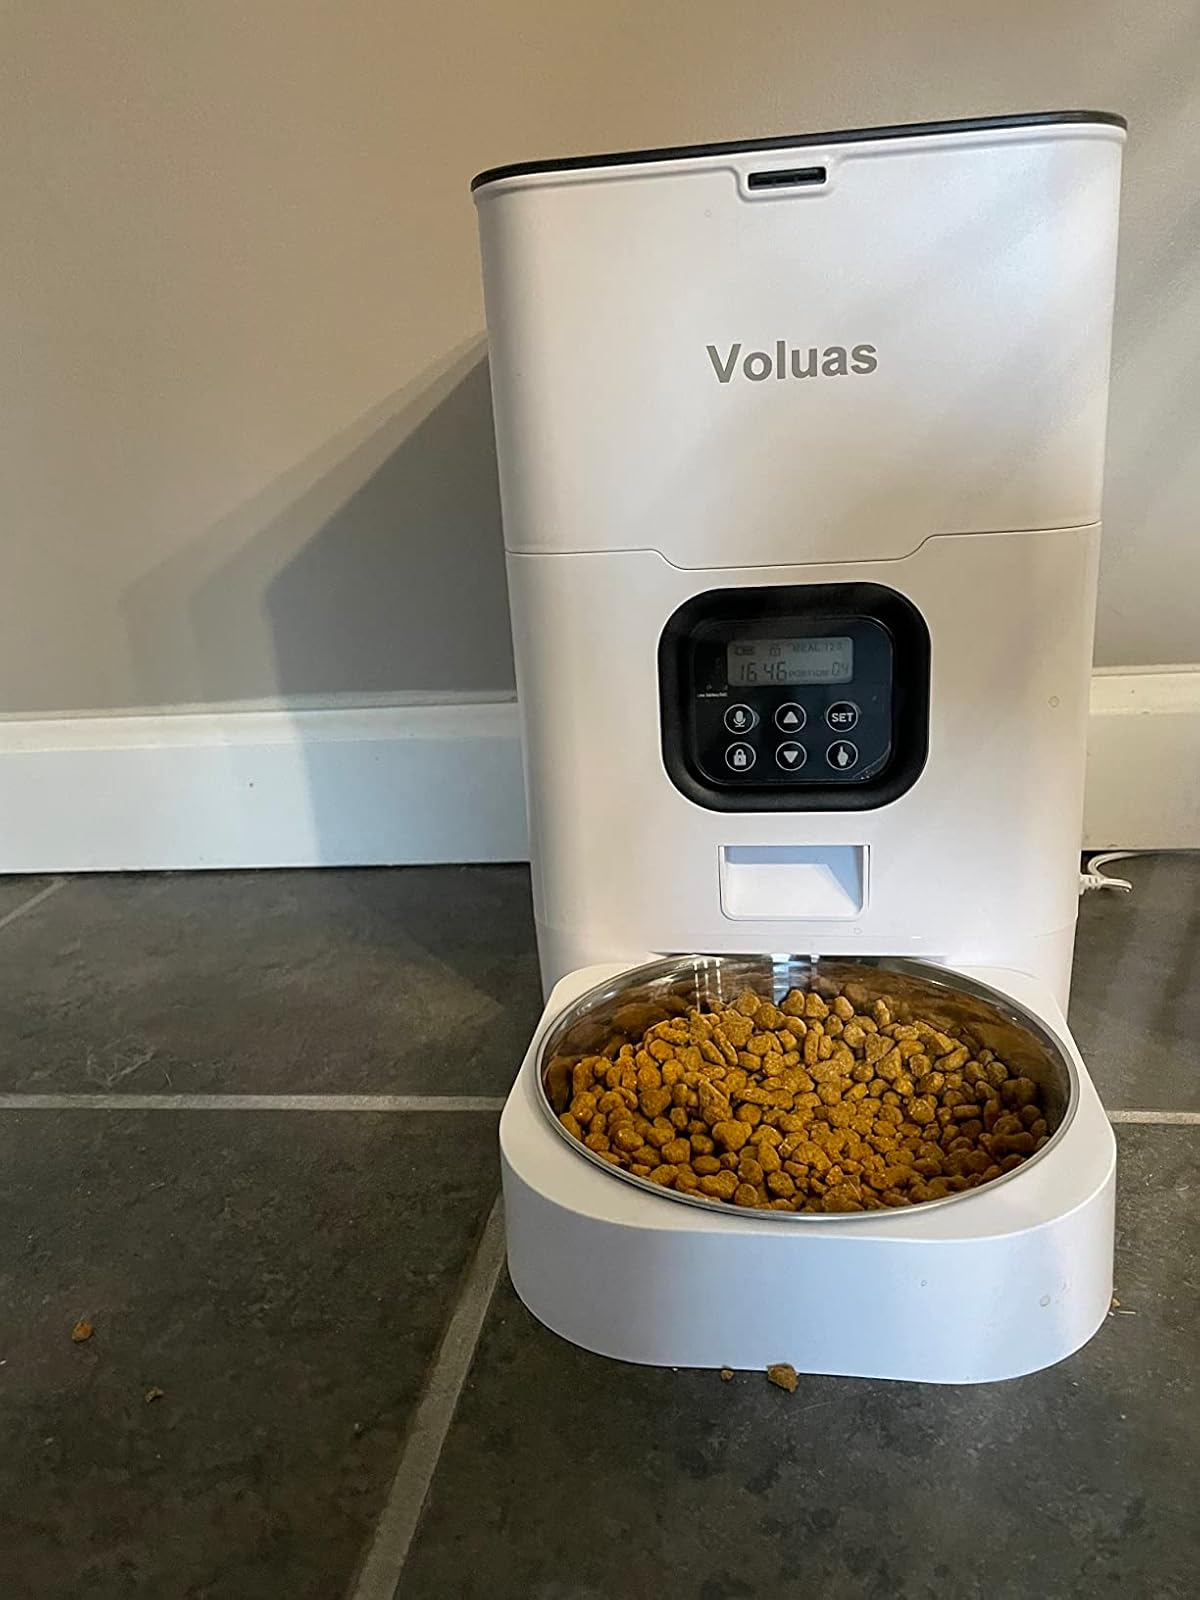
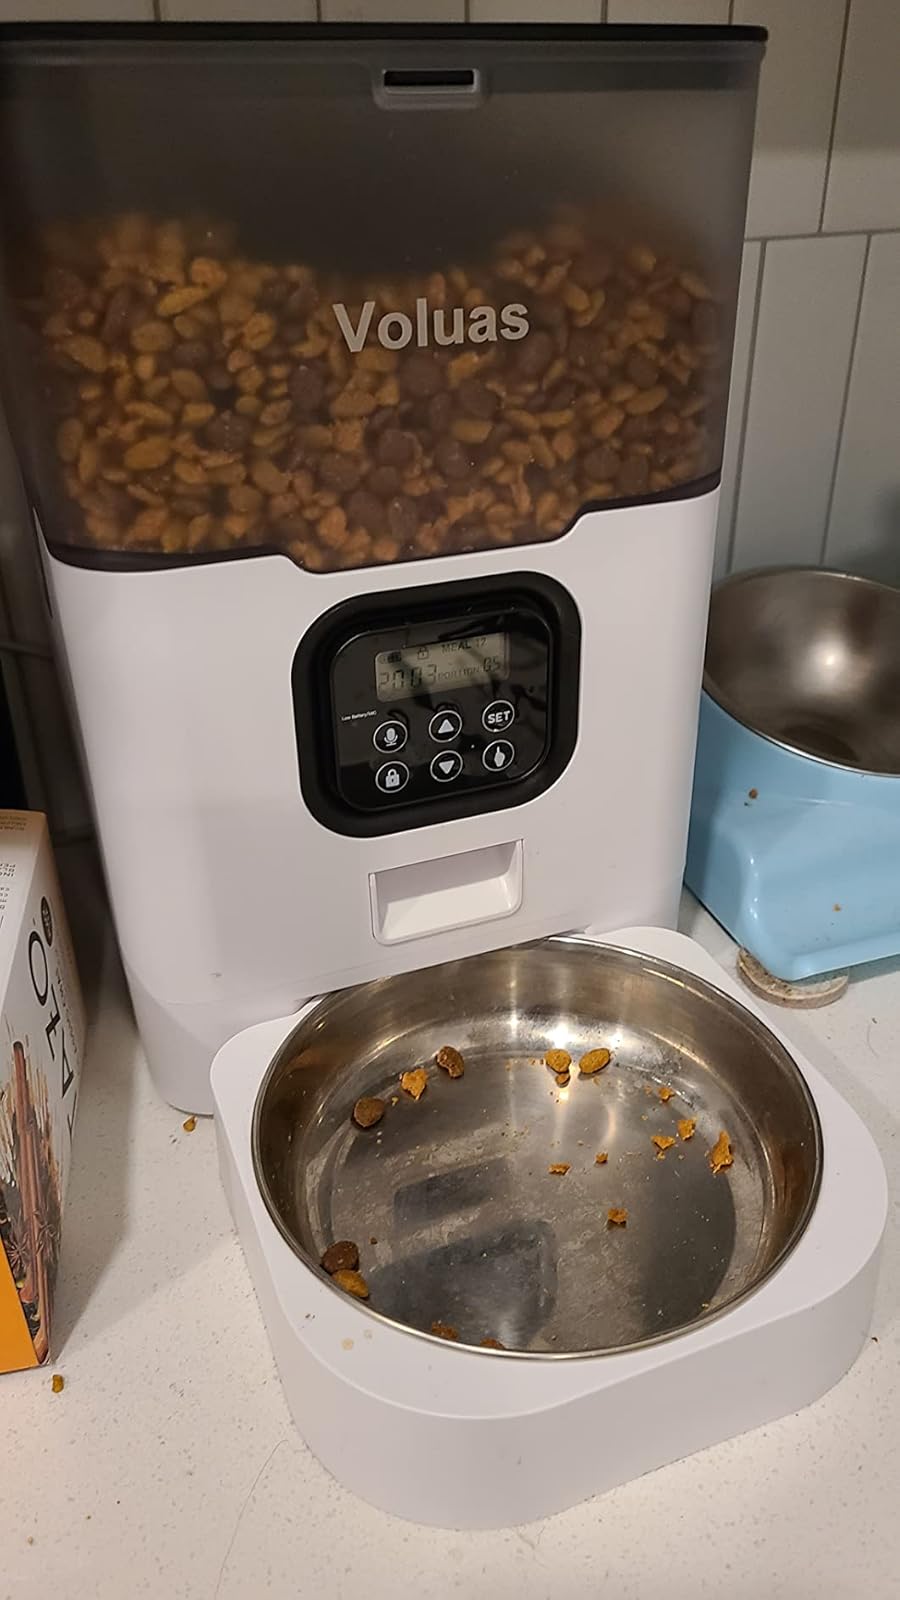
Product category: items_feeder
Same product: no